Question: When was the picture taken?
Tambaya: Da yaushe aka ɗauki hoton?
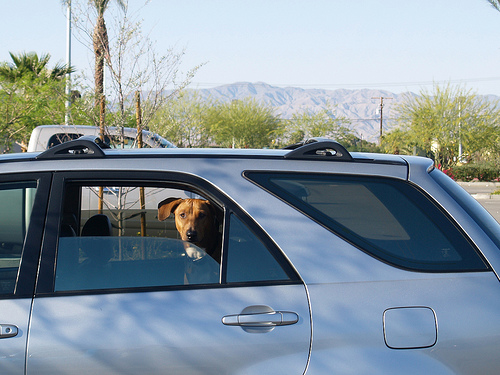
Answer: Daytime.
Amsa: Da rana.